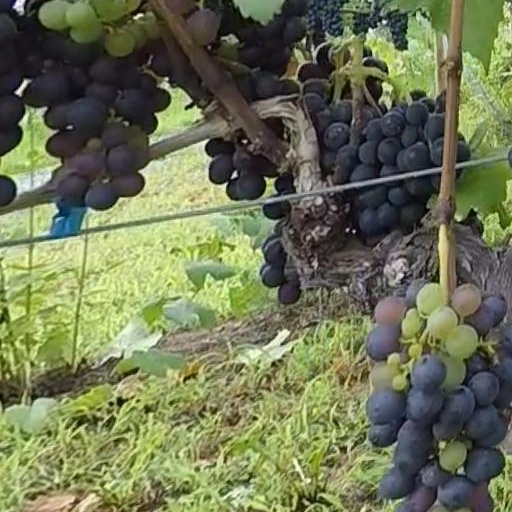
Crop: grape